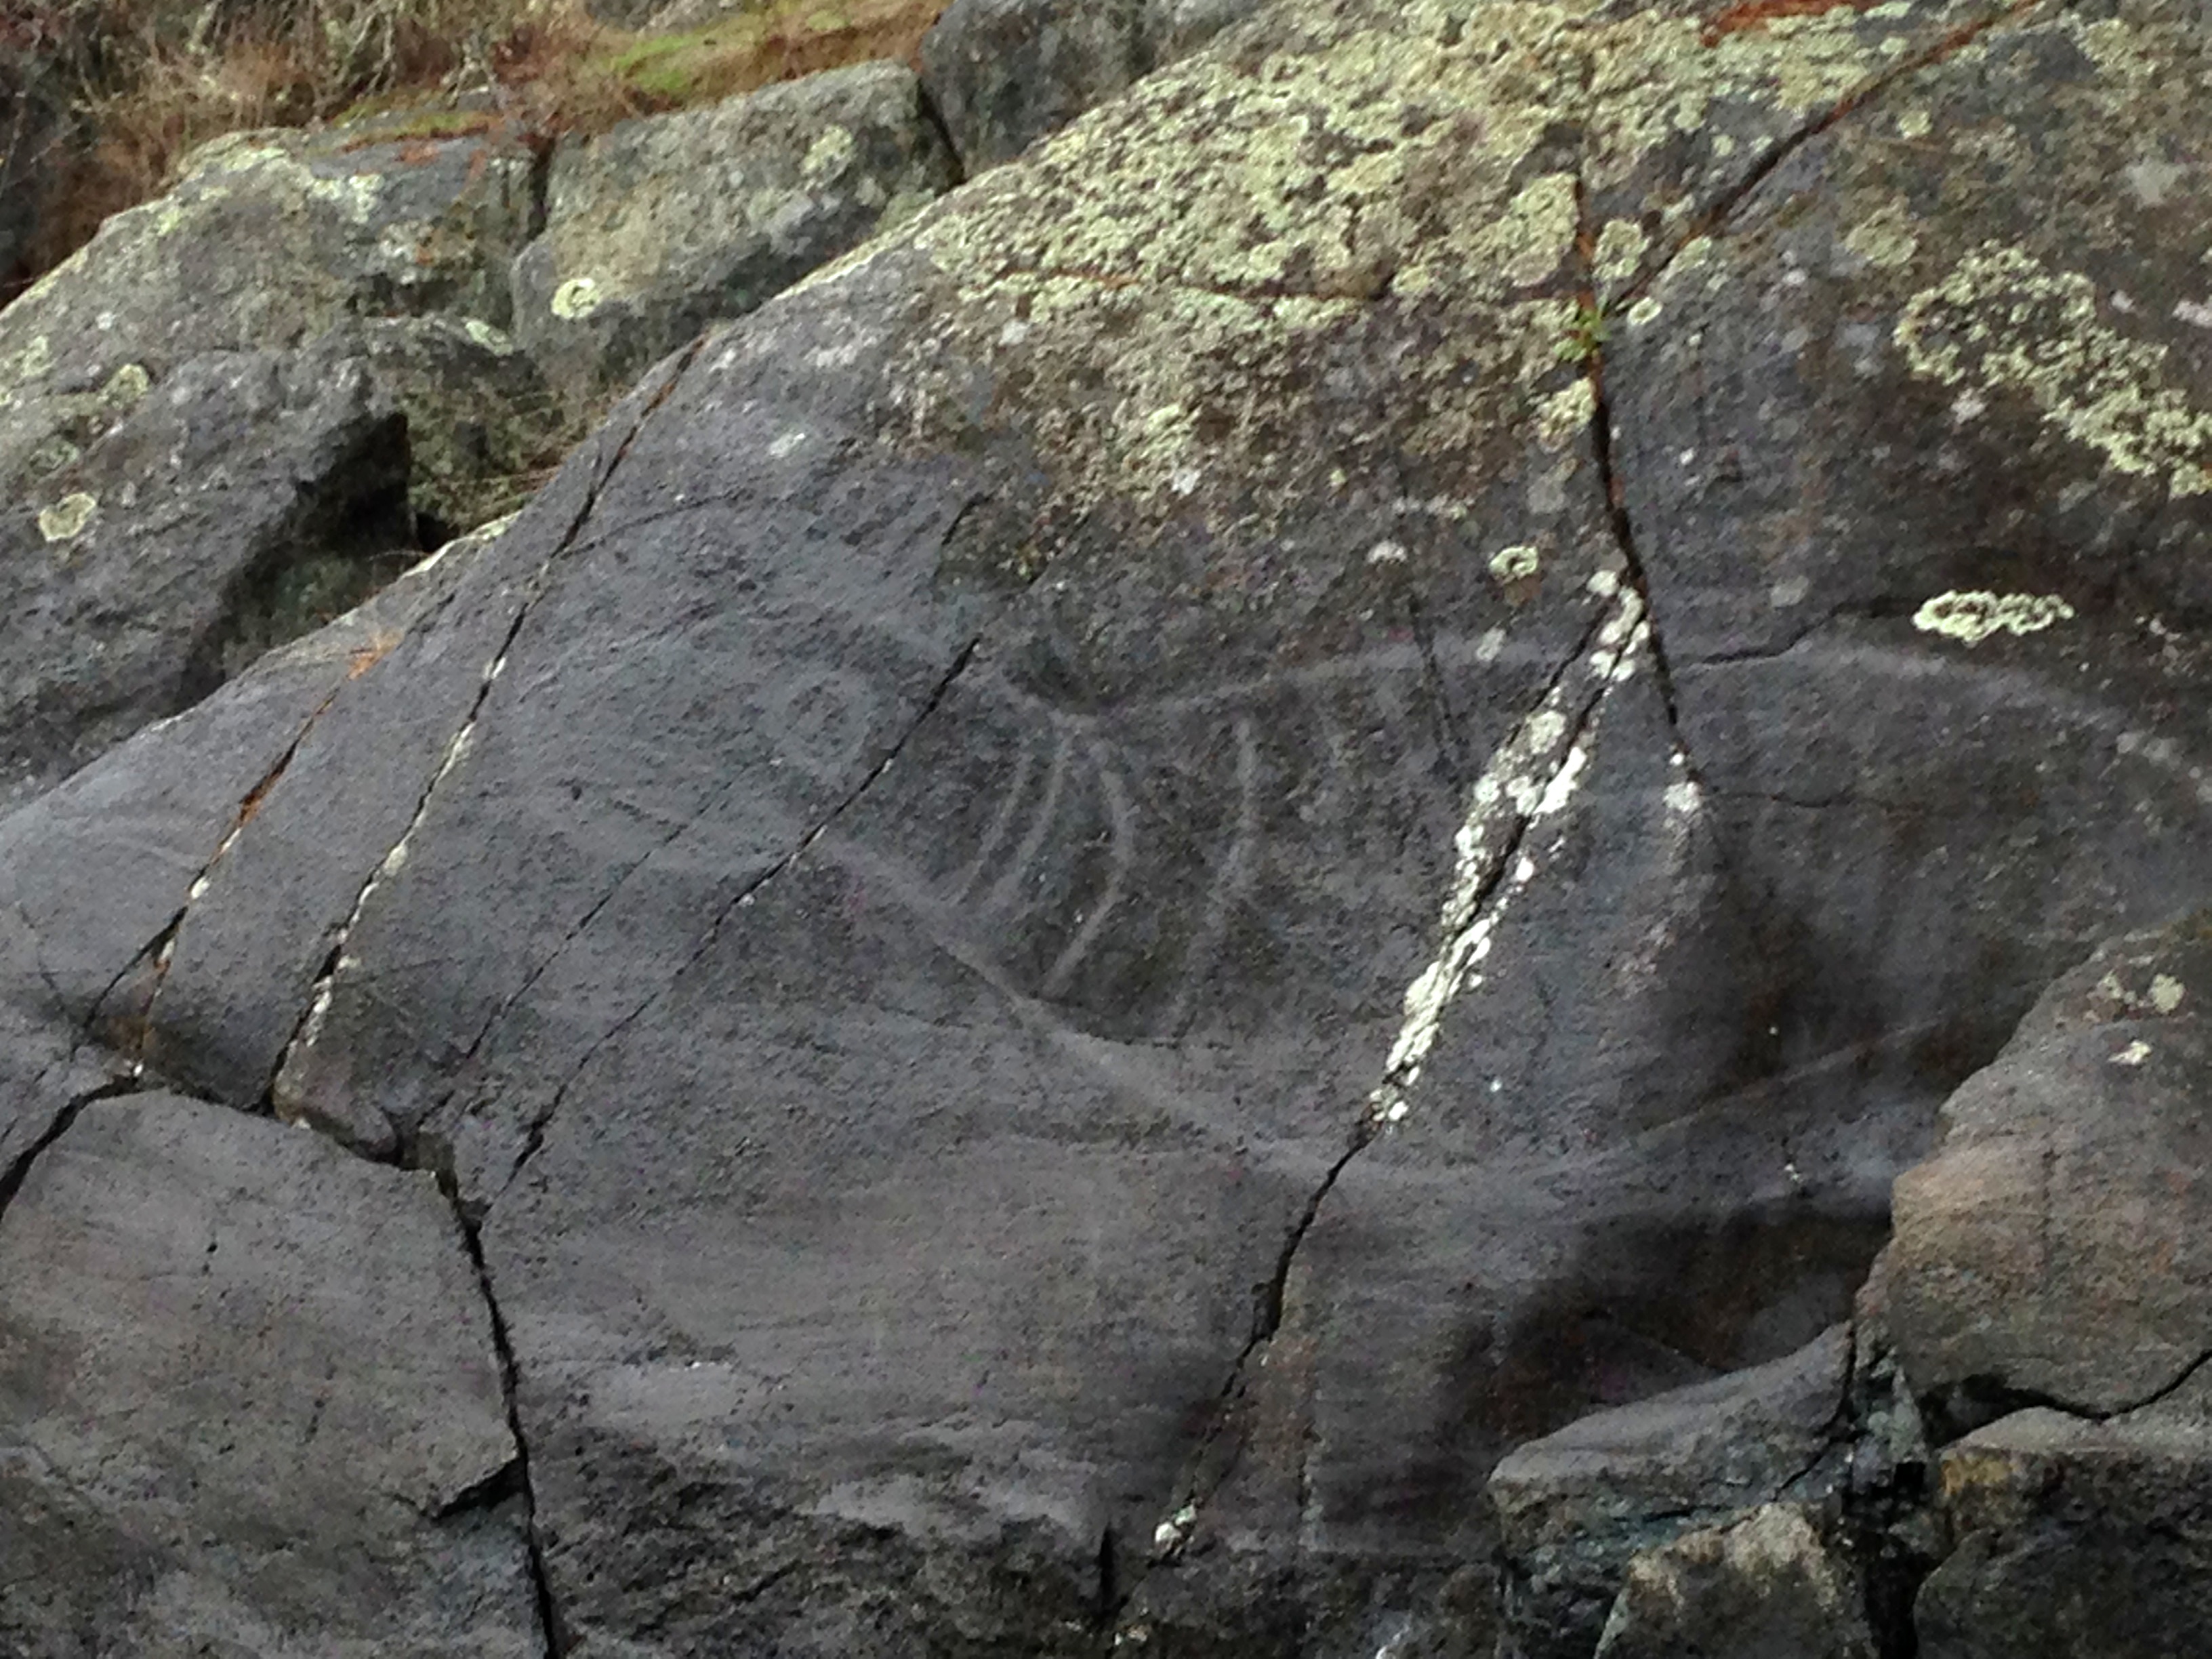
rock, wall, cliff, soil, terrain, material, geology, outcrop, boulder, bedrock, geological phenomenon